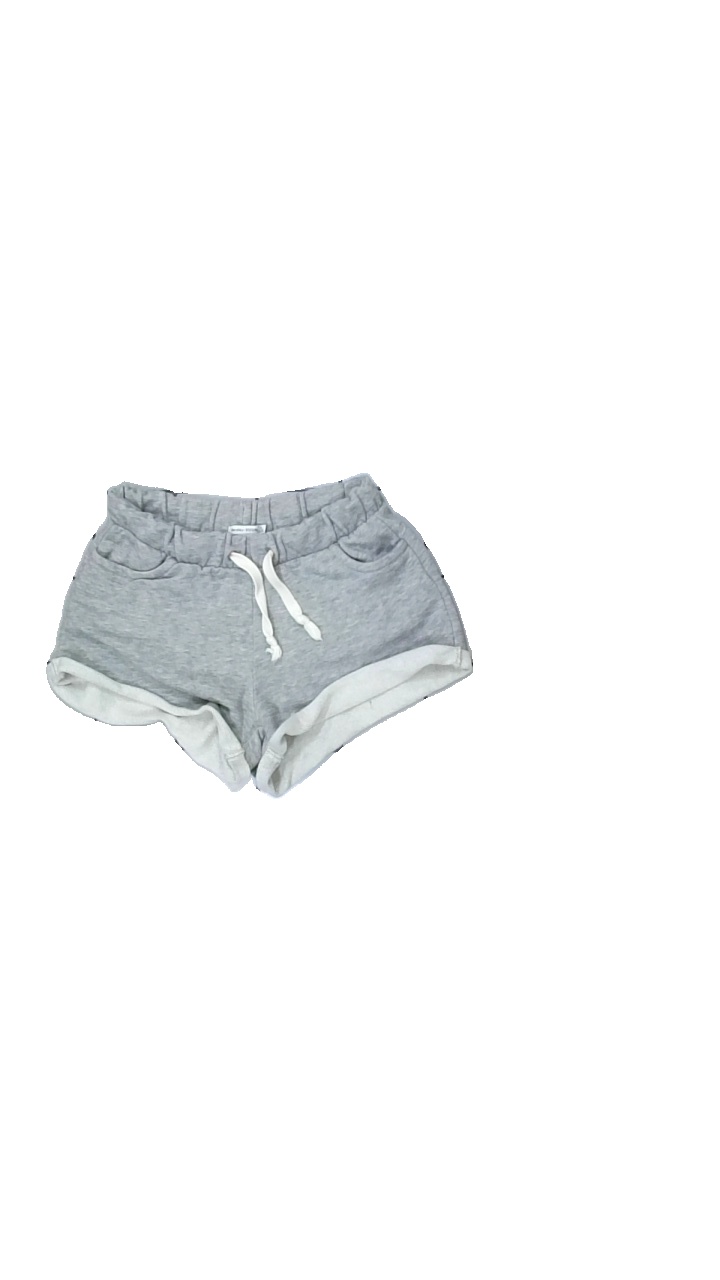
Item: Shorts (Ladies)
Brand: Bershka (zara)
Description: grå mjukis shorts
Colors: Grey
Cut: Regular
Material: ?
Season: Summer
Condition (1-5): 5
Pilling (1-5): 4
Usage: Reuse
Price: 50-100